Question: Please indicate a possible affordance area of the motorcycle that can be used for sitting on
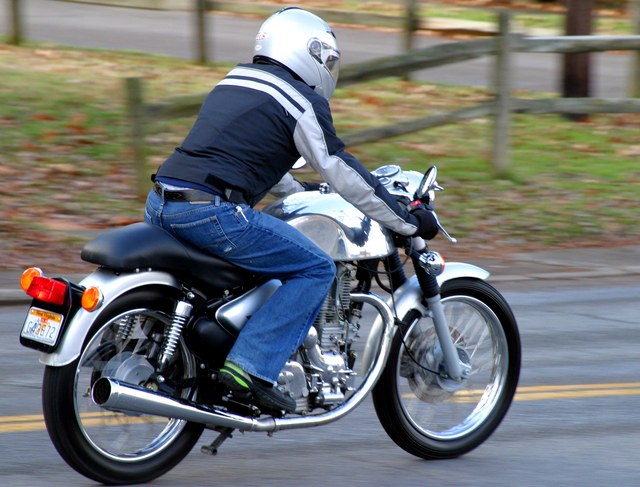
Answer: [74, 216.5, 312, 275.5]